Imperial Japanese Navy in World War II

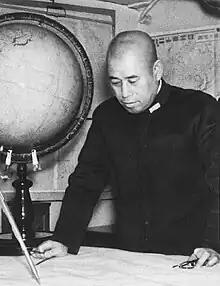
Isoroku Yamamoto, on board the battleship "Nagato" in 1940. Yamamoto was responsible for changing the IJN's strategy from a passive one to a more offensive one, with his advocacy of attacking the U.S. Pacific fleet at Pearl Harbor.

The naval war that Japan fought in the Pacific during 1941-45 reflected a very different strategy from the one the IJN had been planning and training for throughout the interwar period.